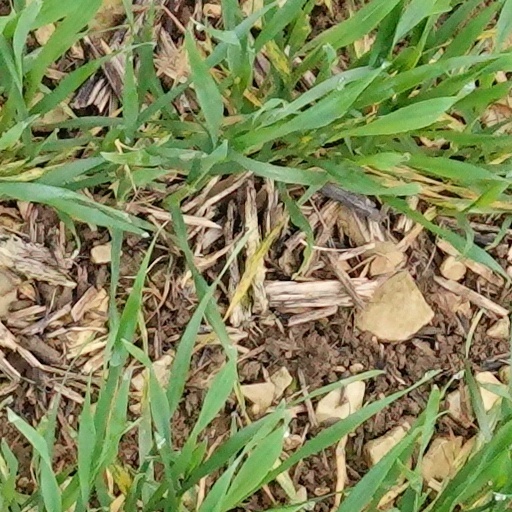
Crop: wheat